Plumpton, East Sussex

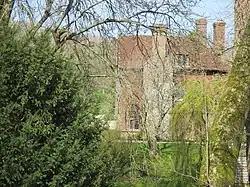
Plumpton Place

The naves of Plumpton church and Westmeston church were built by the Normans, with later chancel and south aisle at Westmeston, and later tower and chancel at Plumpton. Stone buildings were exceptionally rare in those times hence their small size. Both of them had frescoes painted by the Lewes Group which were uncovered only in 1862, although those at Westmeston were not preserved. Parts of the paintings at Plumpton, on the north wall of the nave, do survive and have recently been restored. Extraordinarily, it is thought that the wooden bell hanging frame may date back to 1040. The stone tower may have been built around the original wooden tower and its bell hanging. Plumpton church is surrounded by Plumpton College. Newly planted trees look to further obscure our view of it. The churchyard is currently badly maintained for meadow species.